Jaffa orange

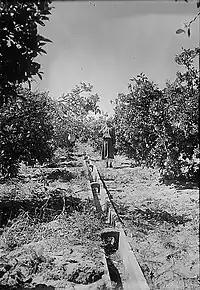
Orange groves at Bir Salim

Located at the crossroads between Africa, western Asia, and Europe, the Levant produced a number of commodities for export via imperial and global distribution networks throughout the late Ottoman period (1200–1900 CE). Among these were Nabulsi soap, sugar, barley, oranges, and cotton. Though cotton left its mark throughout the region, the only commodity that remains a symbol of production in Palestine is the "Jaffa" orange.